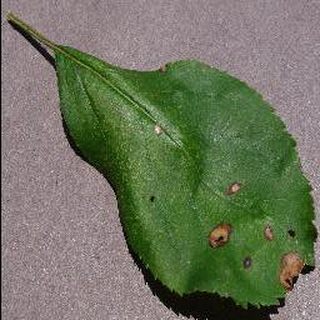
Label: apple_black_rot